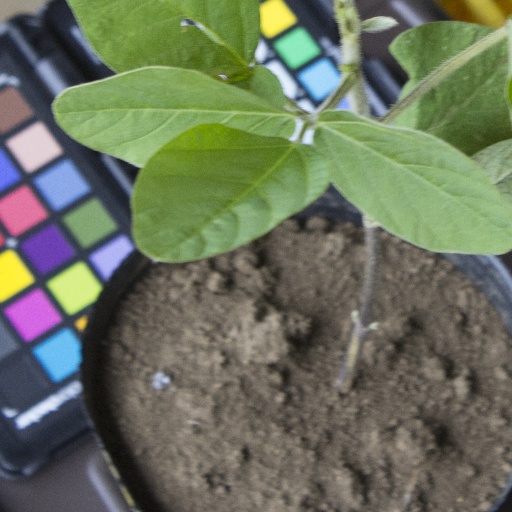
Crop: soybean